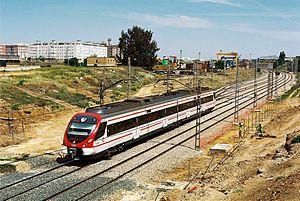
Les trois premières unités CIVIA de la série 462 sont commandées le 26 avril 2000 au consortium formé par CAF, Siemens, Adtranz et Alstom, conjointement aux 11 unités de la série 464. C'est la première commande passée dans le cadre du projet tren 2000.